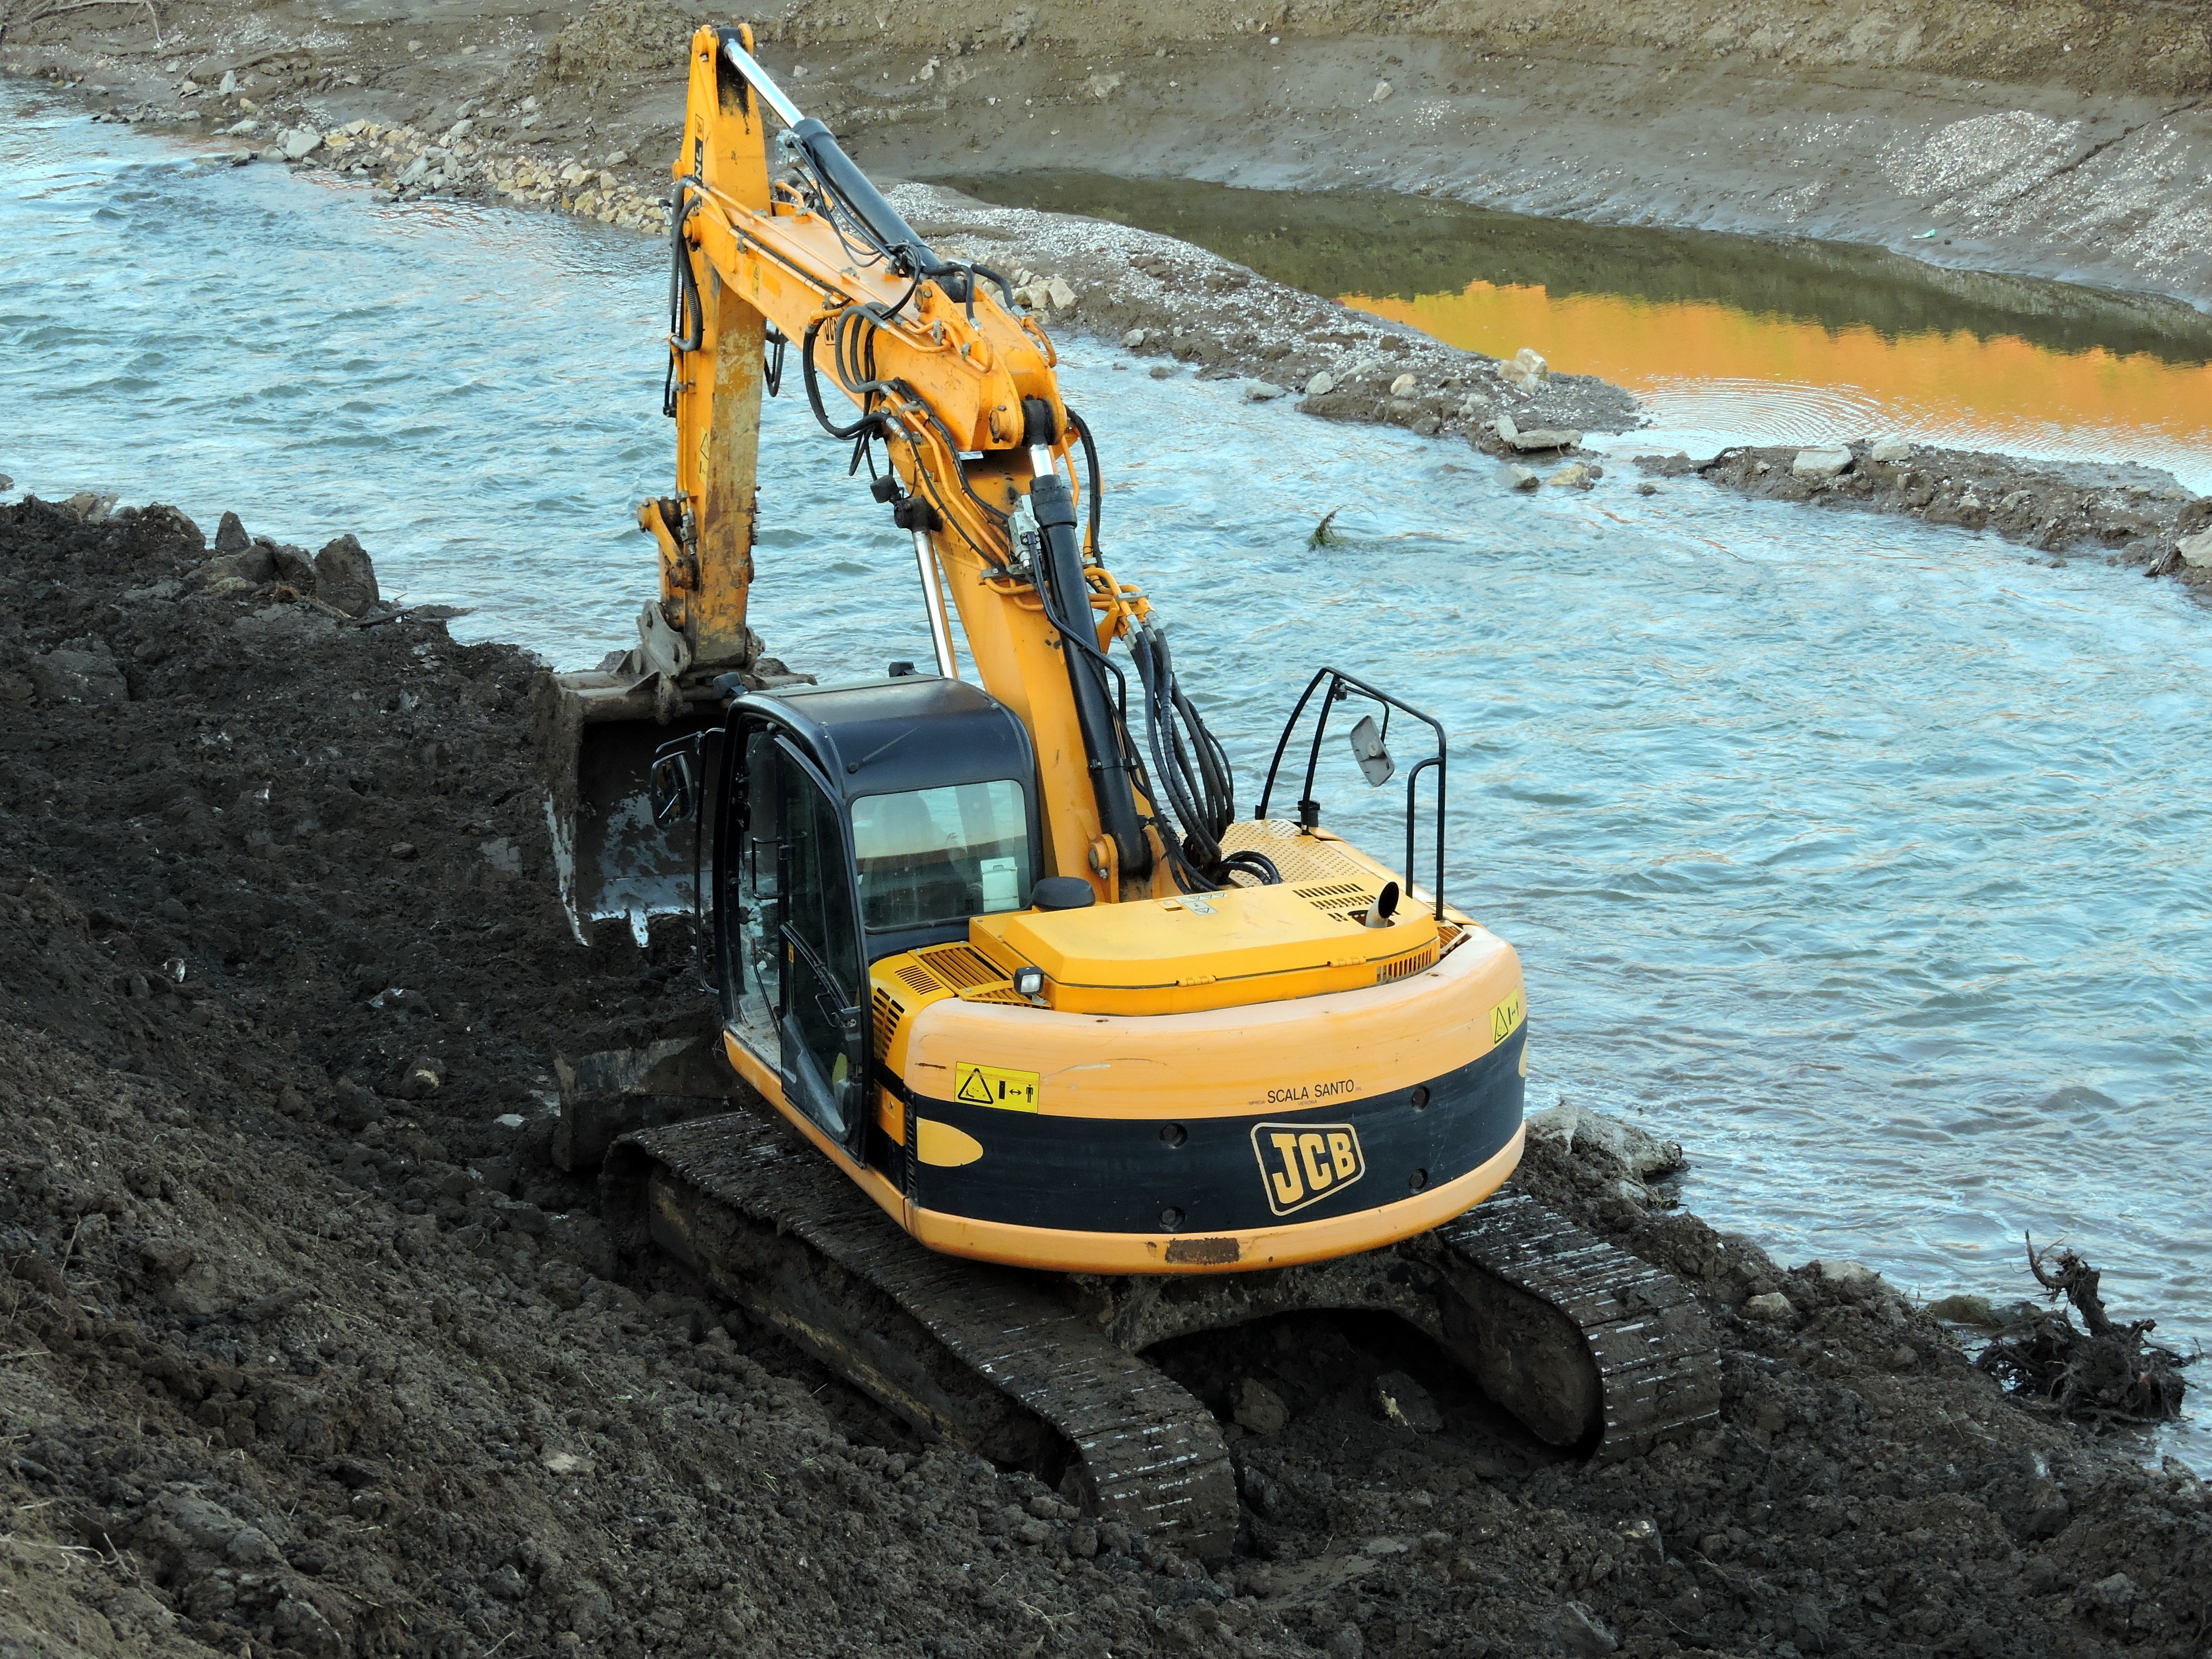
river, asphalt, transport, vehicle, soil, machinery, bulldozer, torrent, excavator, levee, excavation, tracked, revolving, construction equipment, earthmoving